History of the graphical user interface

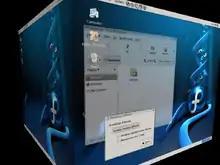
Compiz running on Fedora Core 6 with AIGLX

The NeXTSTEP user interface was used in the NeXT line of computers. NeXTSTEP's first major version was released in 1989. It used Display PostScript for its graphical underpinning. The NeXTSTEP interface's most significant feature was the Dock, carried with some modification into Mac OS X, and had other minor interface details that some found made it easier and more intuitive to use than previous GUIs. NeXTSTEP's GUI was the first to feature opaque dragging of windows in its user interface, on a comparatively weak machine by today's standards, ideally aided by high performance graphics hardware.